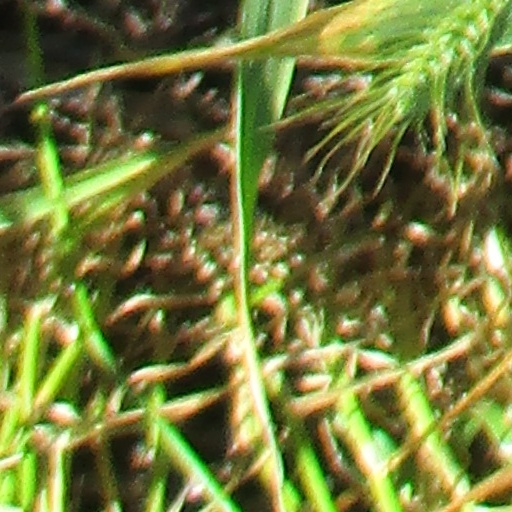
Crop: wheat